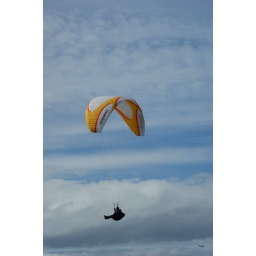
Top of mountain in Tromso by way of cable car